Archduchess Mechthildis of Austria

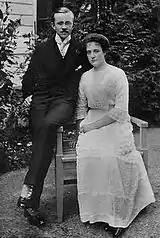
Archduchess Mechthildis and her husband Prince Olgierd Czartoryski, 1913.

Archduke Charles Stephen put aside his career in the navy and centered his ambitions in creating a Polish branch of the house of Habsburg. He encouraged all of his children to become Polish and Archduchess Mechtildis, like her sister Archduchess Renata, married a Polish Prince, Olgierd Czartoryski, in 1913. The marriage took place on 11 January 1913 at Saybusch Castle, two days after her eldest sister Archduchess Eleonora married Alfons von Kloss. Mechtildis had to renounce all of her titles, along with the style of "Imperial and Royal Highness", since Prince Olgierd Czartoryski did not belong to a royal family. The couple had four children, two sons and two daughters, and lived on a Czartoryski estate in Poland. At the outbreak of World War II they fled to South America and stayed initially at Petropolis with members of the Brazilian imperial family, the Orléans-Braganza. Prince Olgierd was for many years the Ambassador of the Sovereign Military Order of Malta to Brazil and Paraguay. Archducess Mechthildis died on 6 February 1966 in Rio de Janeiro, her husband eleven years later. They have descendants in Brazil and in Europe.